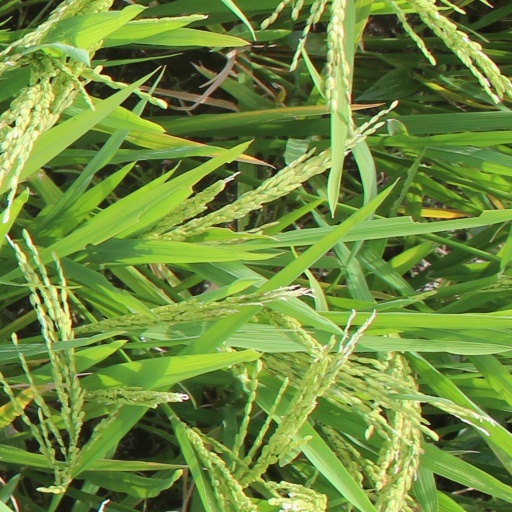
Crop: rice